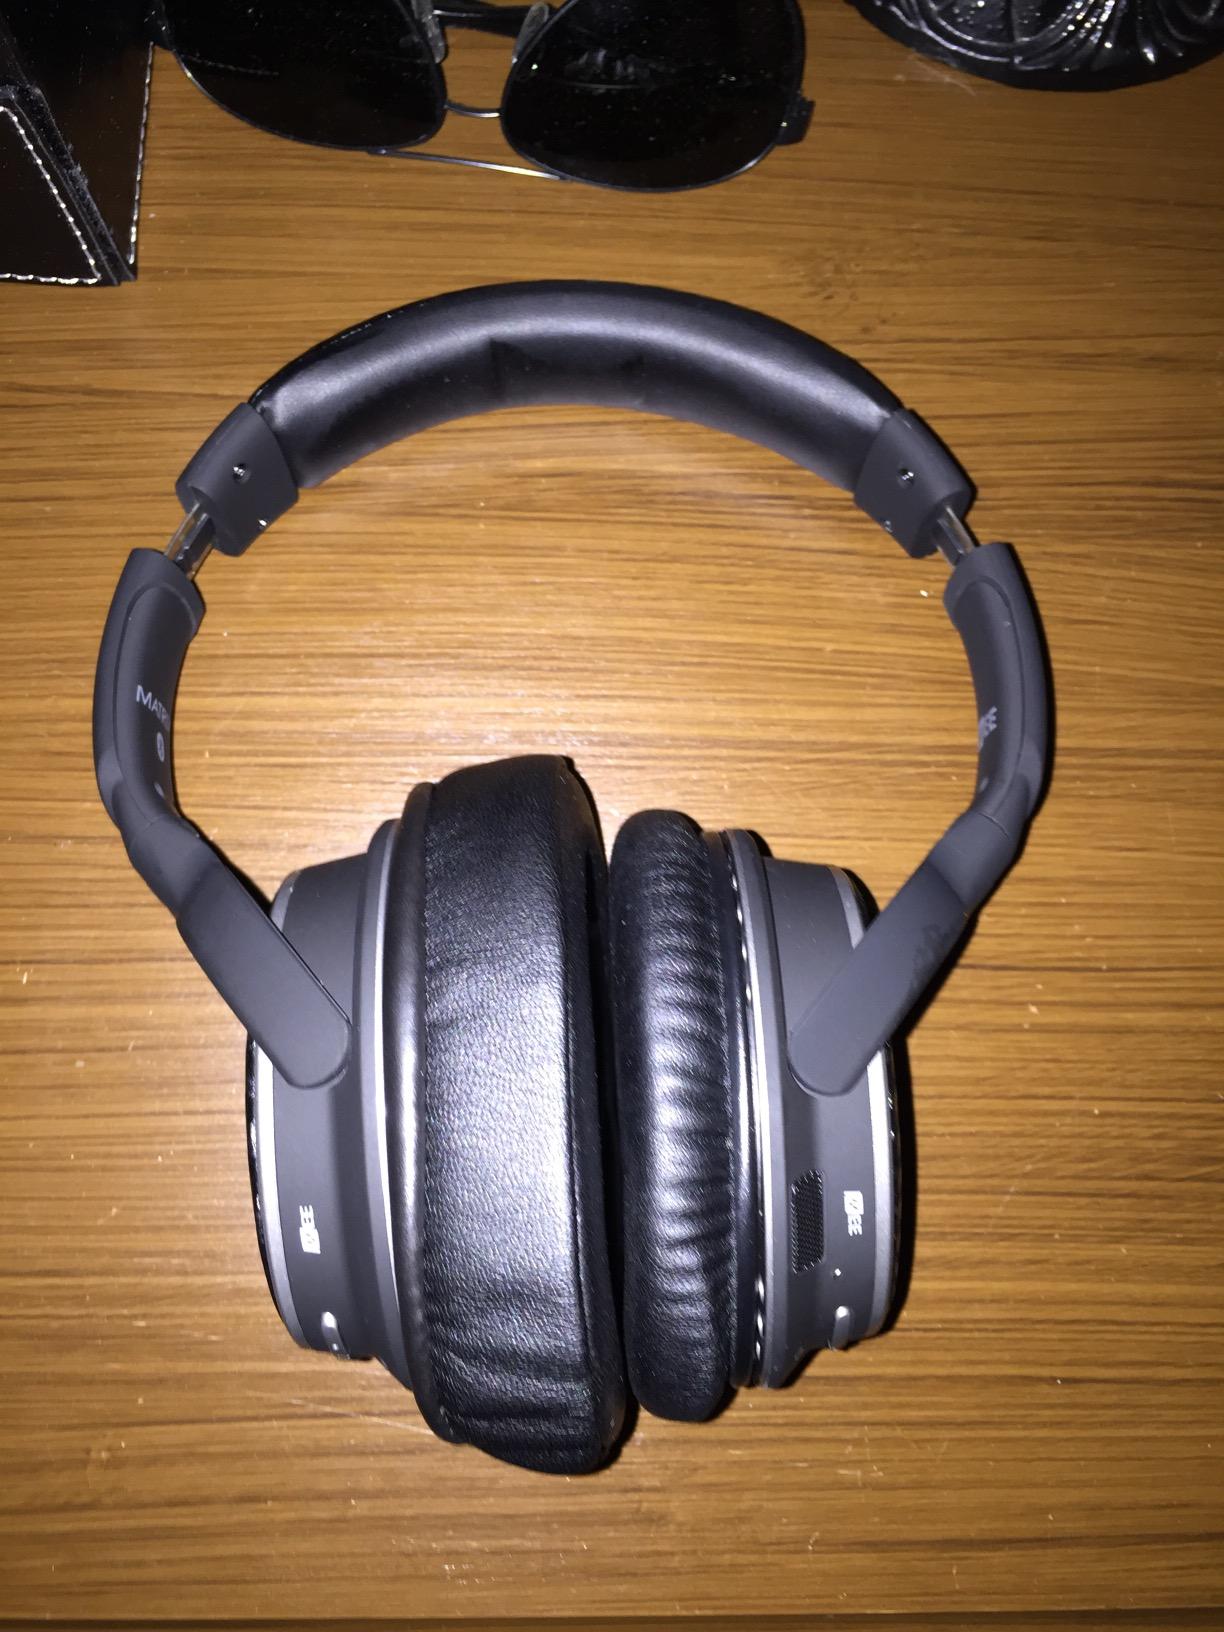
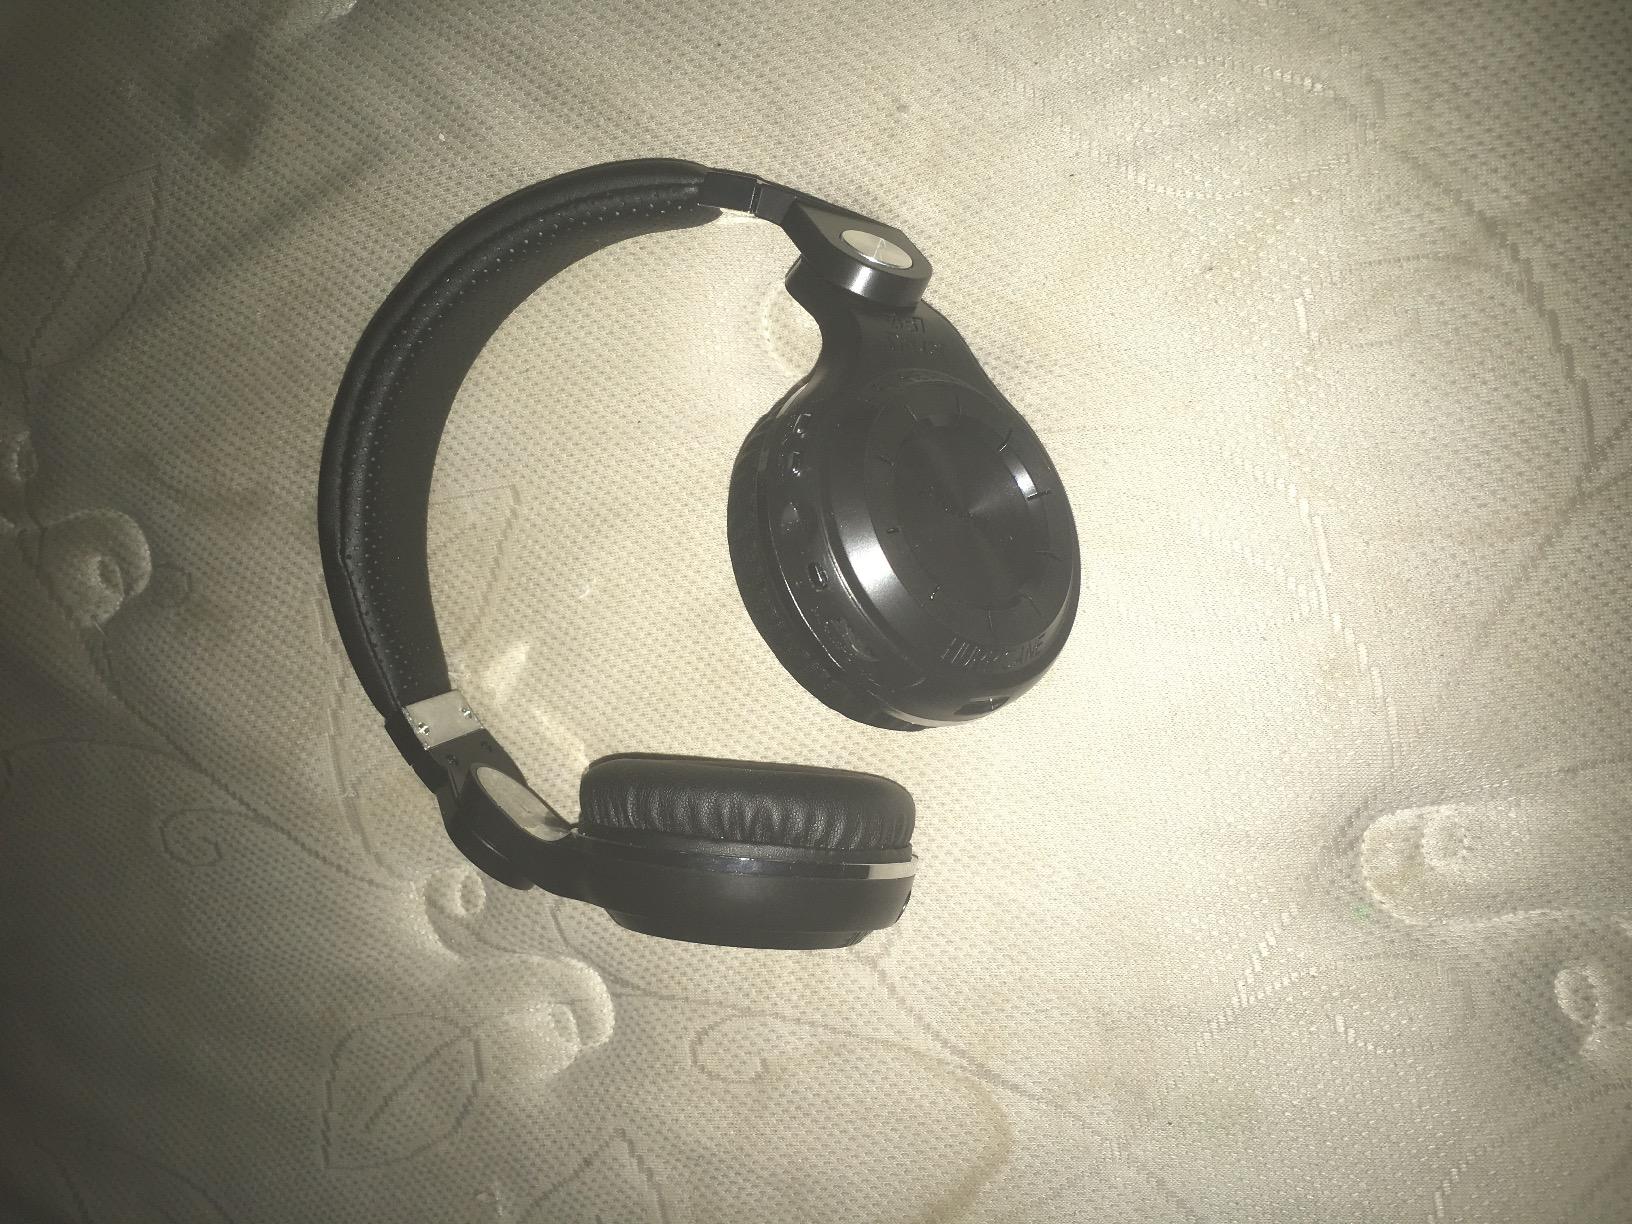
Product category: headphones
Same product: no